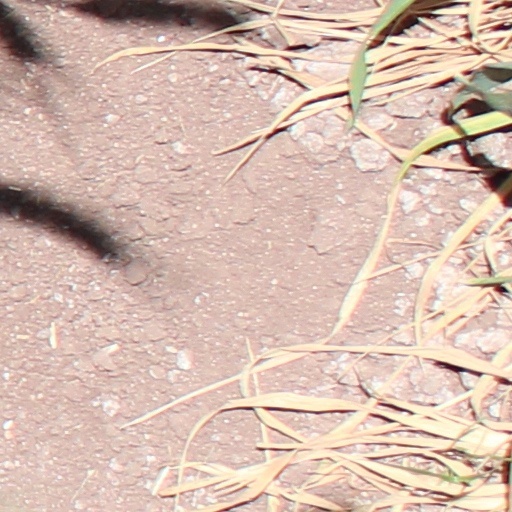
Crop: wheat